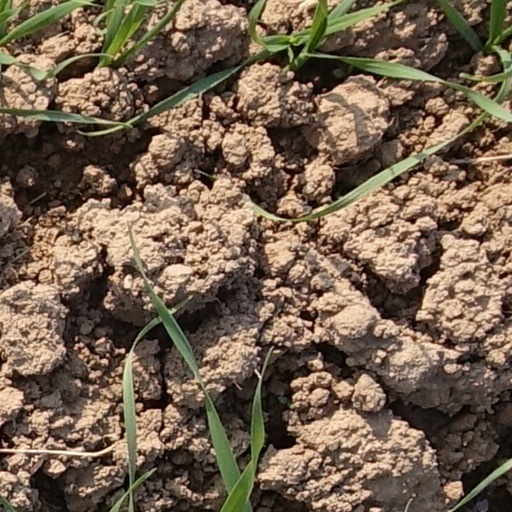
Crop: wheat